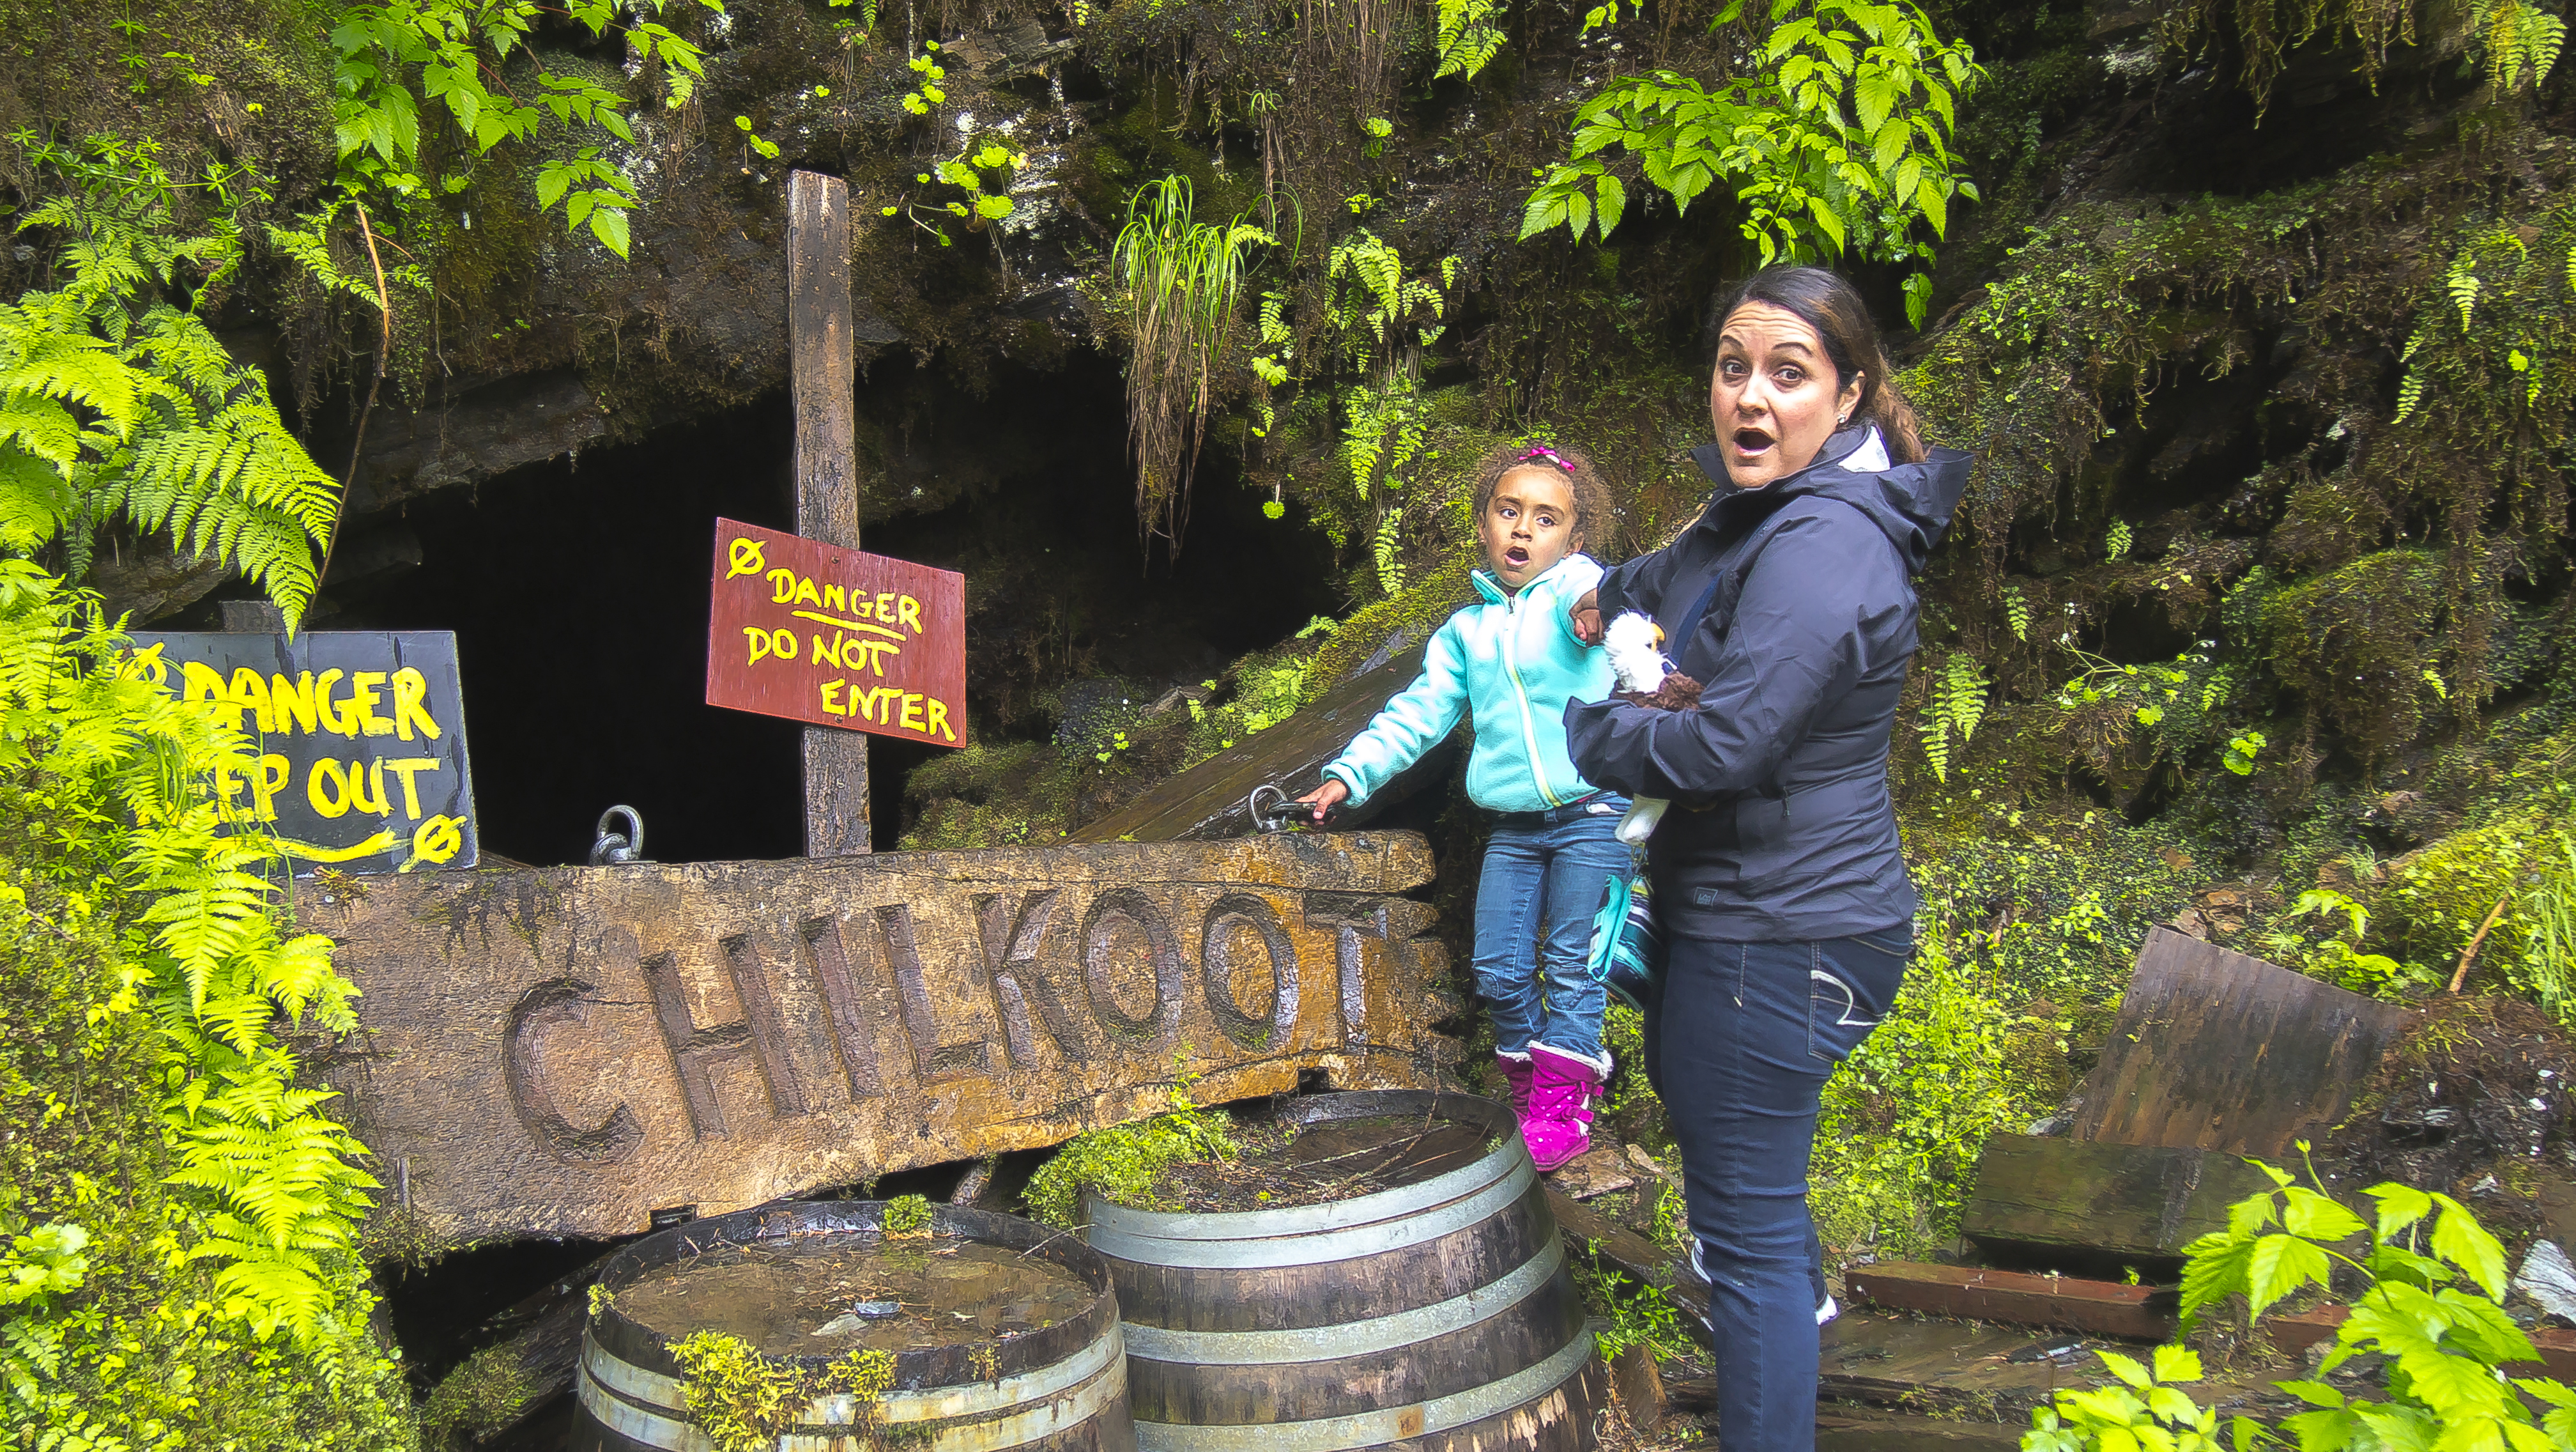
tree, forest, trail, flower, cute, green, jungle, garden, tourism, creativecommons, mother, rainforest, danger, funny, juneau, daughter, chilkoot